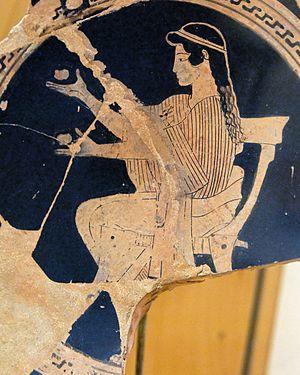
Jeune fille assise jonglant (?). Fragment du médaillon d'un kylix attique à figures rouges, 470-460 av. J.-C. Provenance